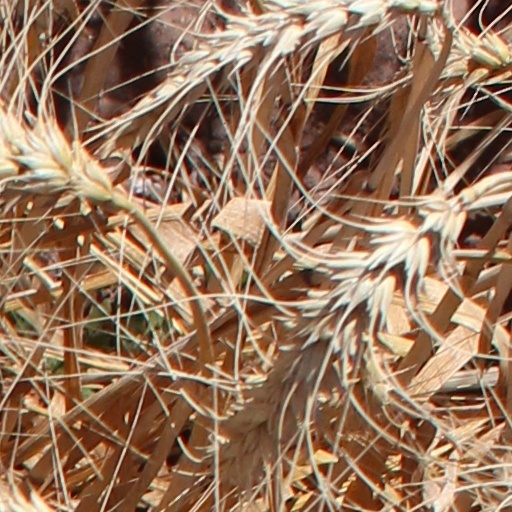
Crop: wheat